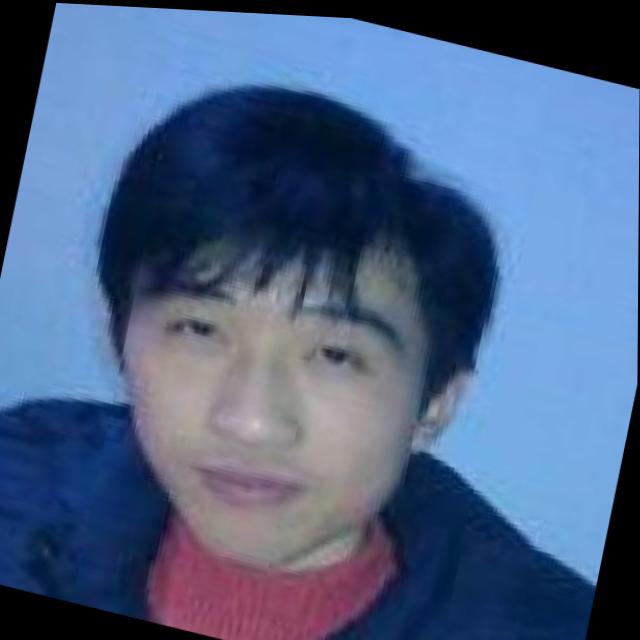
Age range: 21-44